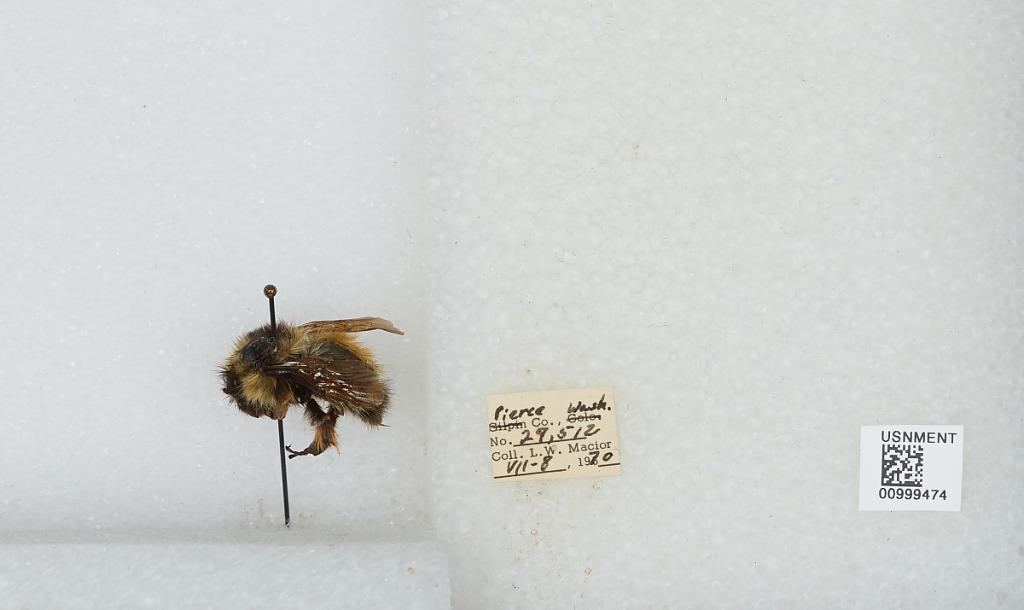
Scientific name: Bombus (Pyrobombus) melanopygus Nylander
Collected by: L. Macior
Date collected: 1970-7-8
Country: United States
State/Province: Washington
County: Pierce
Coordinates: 47.05, -122.12